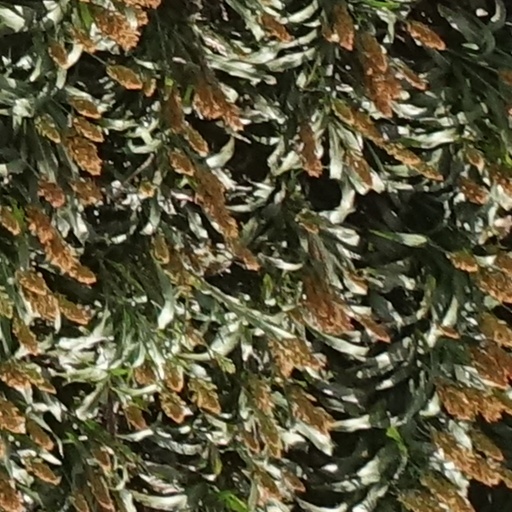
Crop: sorghum